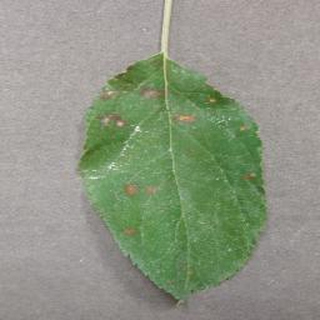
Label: apple_cedar_apple_rust